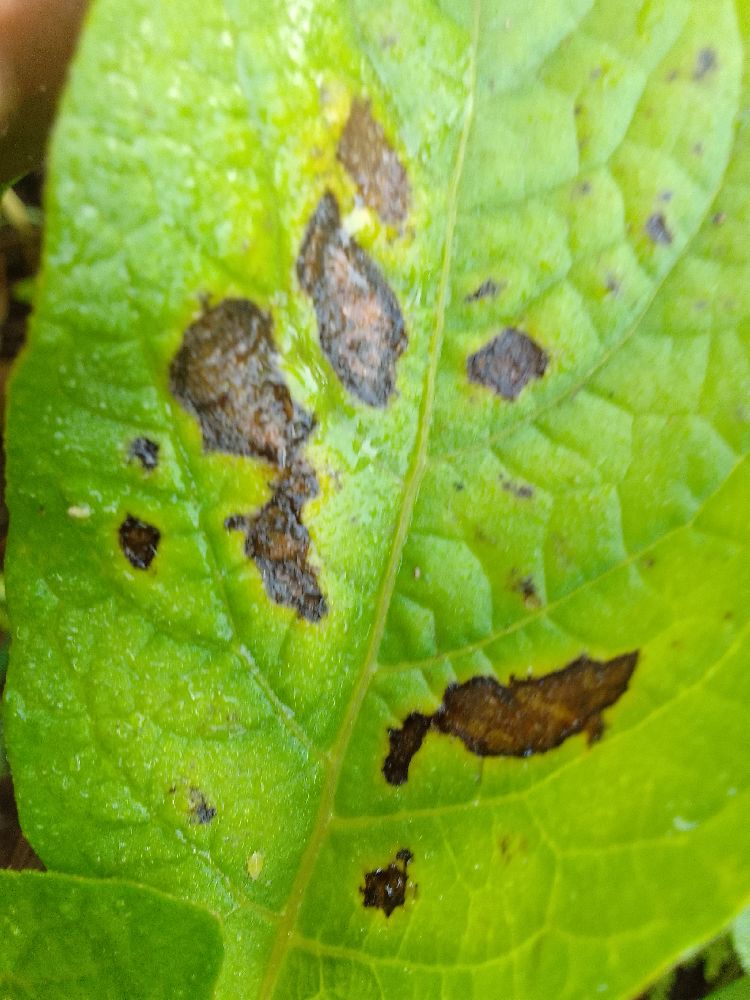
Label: Early blight